John 1:1

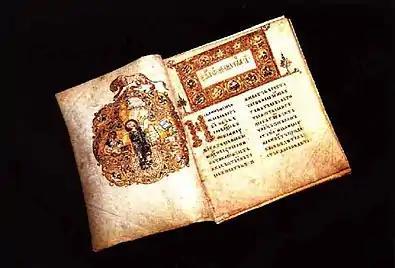
John 1:1 from the Ostromir Gospel, with John's Evangelist portrait, 1056 or 1057.

"The Word", a translation of the Greek λόγος ("logos"), is widely interpreted as referring to Jesus, as indicated in other verses later in the same chapter, for example, ""the Word became flesh, and dwelt among us"" (John 1:14; cf. 1:15, 17).